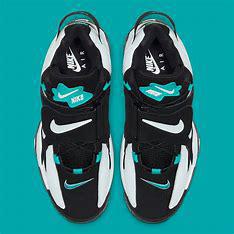
Brand: Nike
Model: Air Barrage